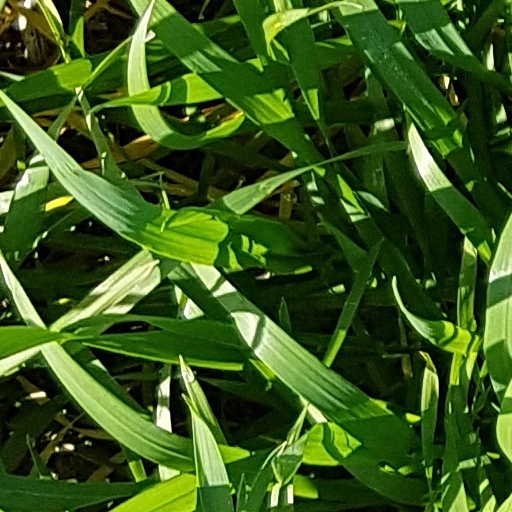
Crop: wheat